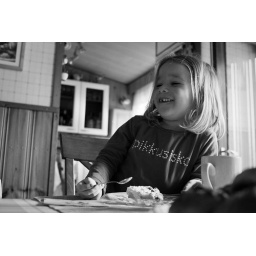
Lisa smiling while eating cake. (The text in the shirt means &amp;quot;Little sister&amp;quot;)